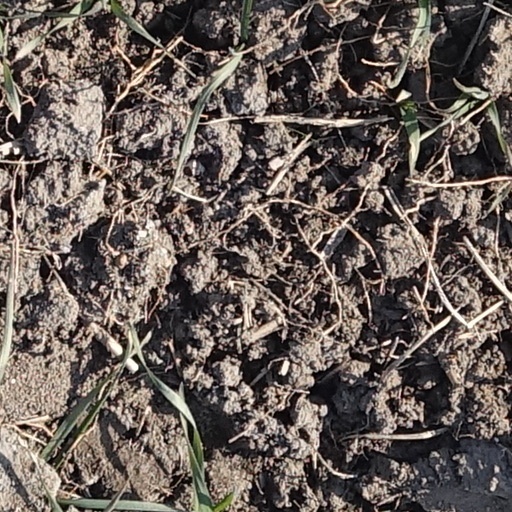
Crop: wheat